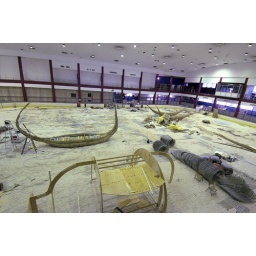
photo by kitty joe sainte-marie a pig among ships